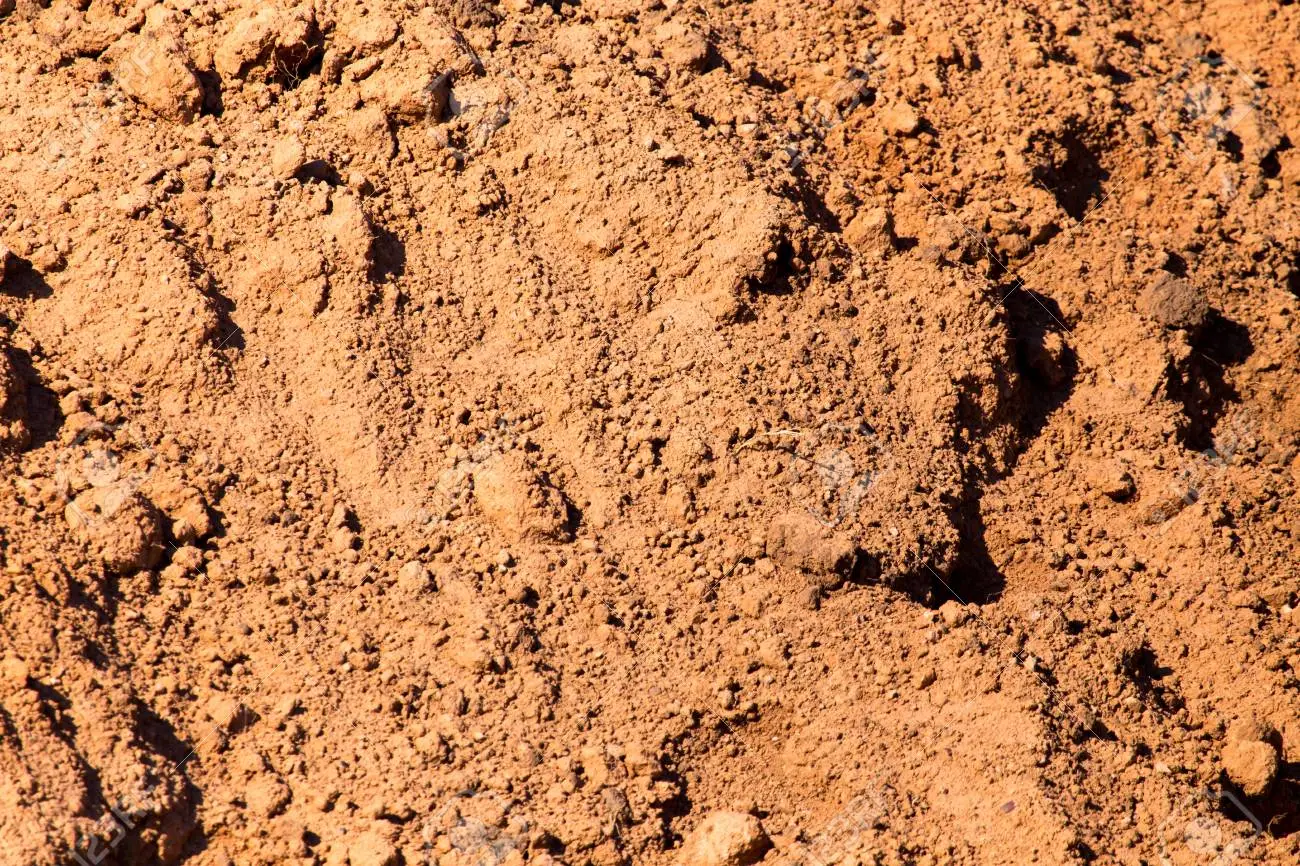
Soil type: Clay soil